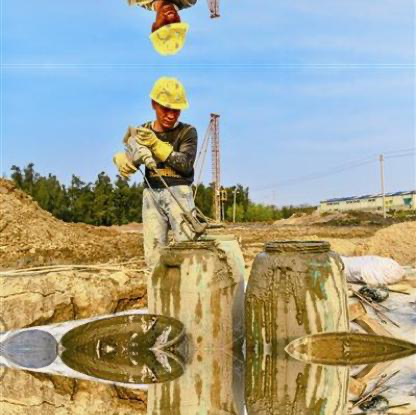
Objects in the image:
label: helmet
label: helmet